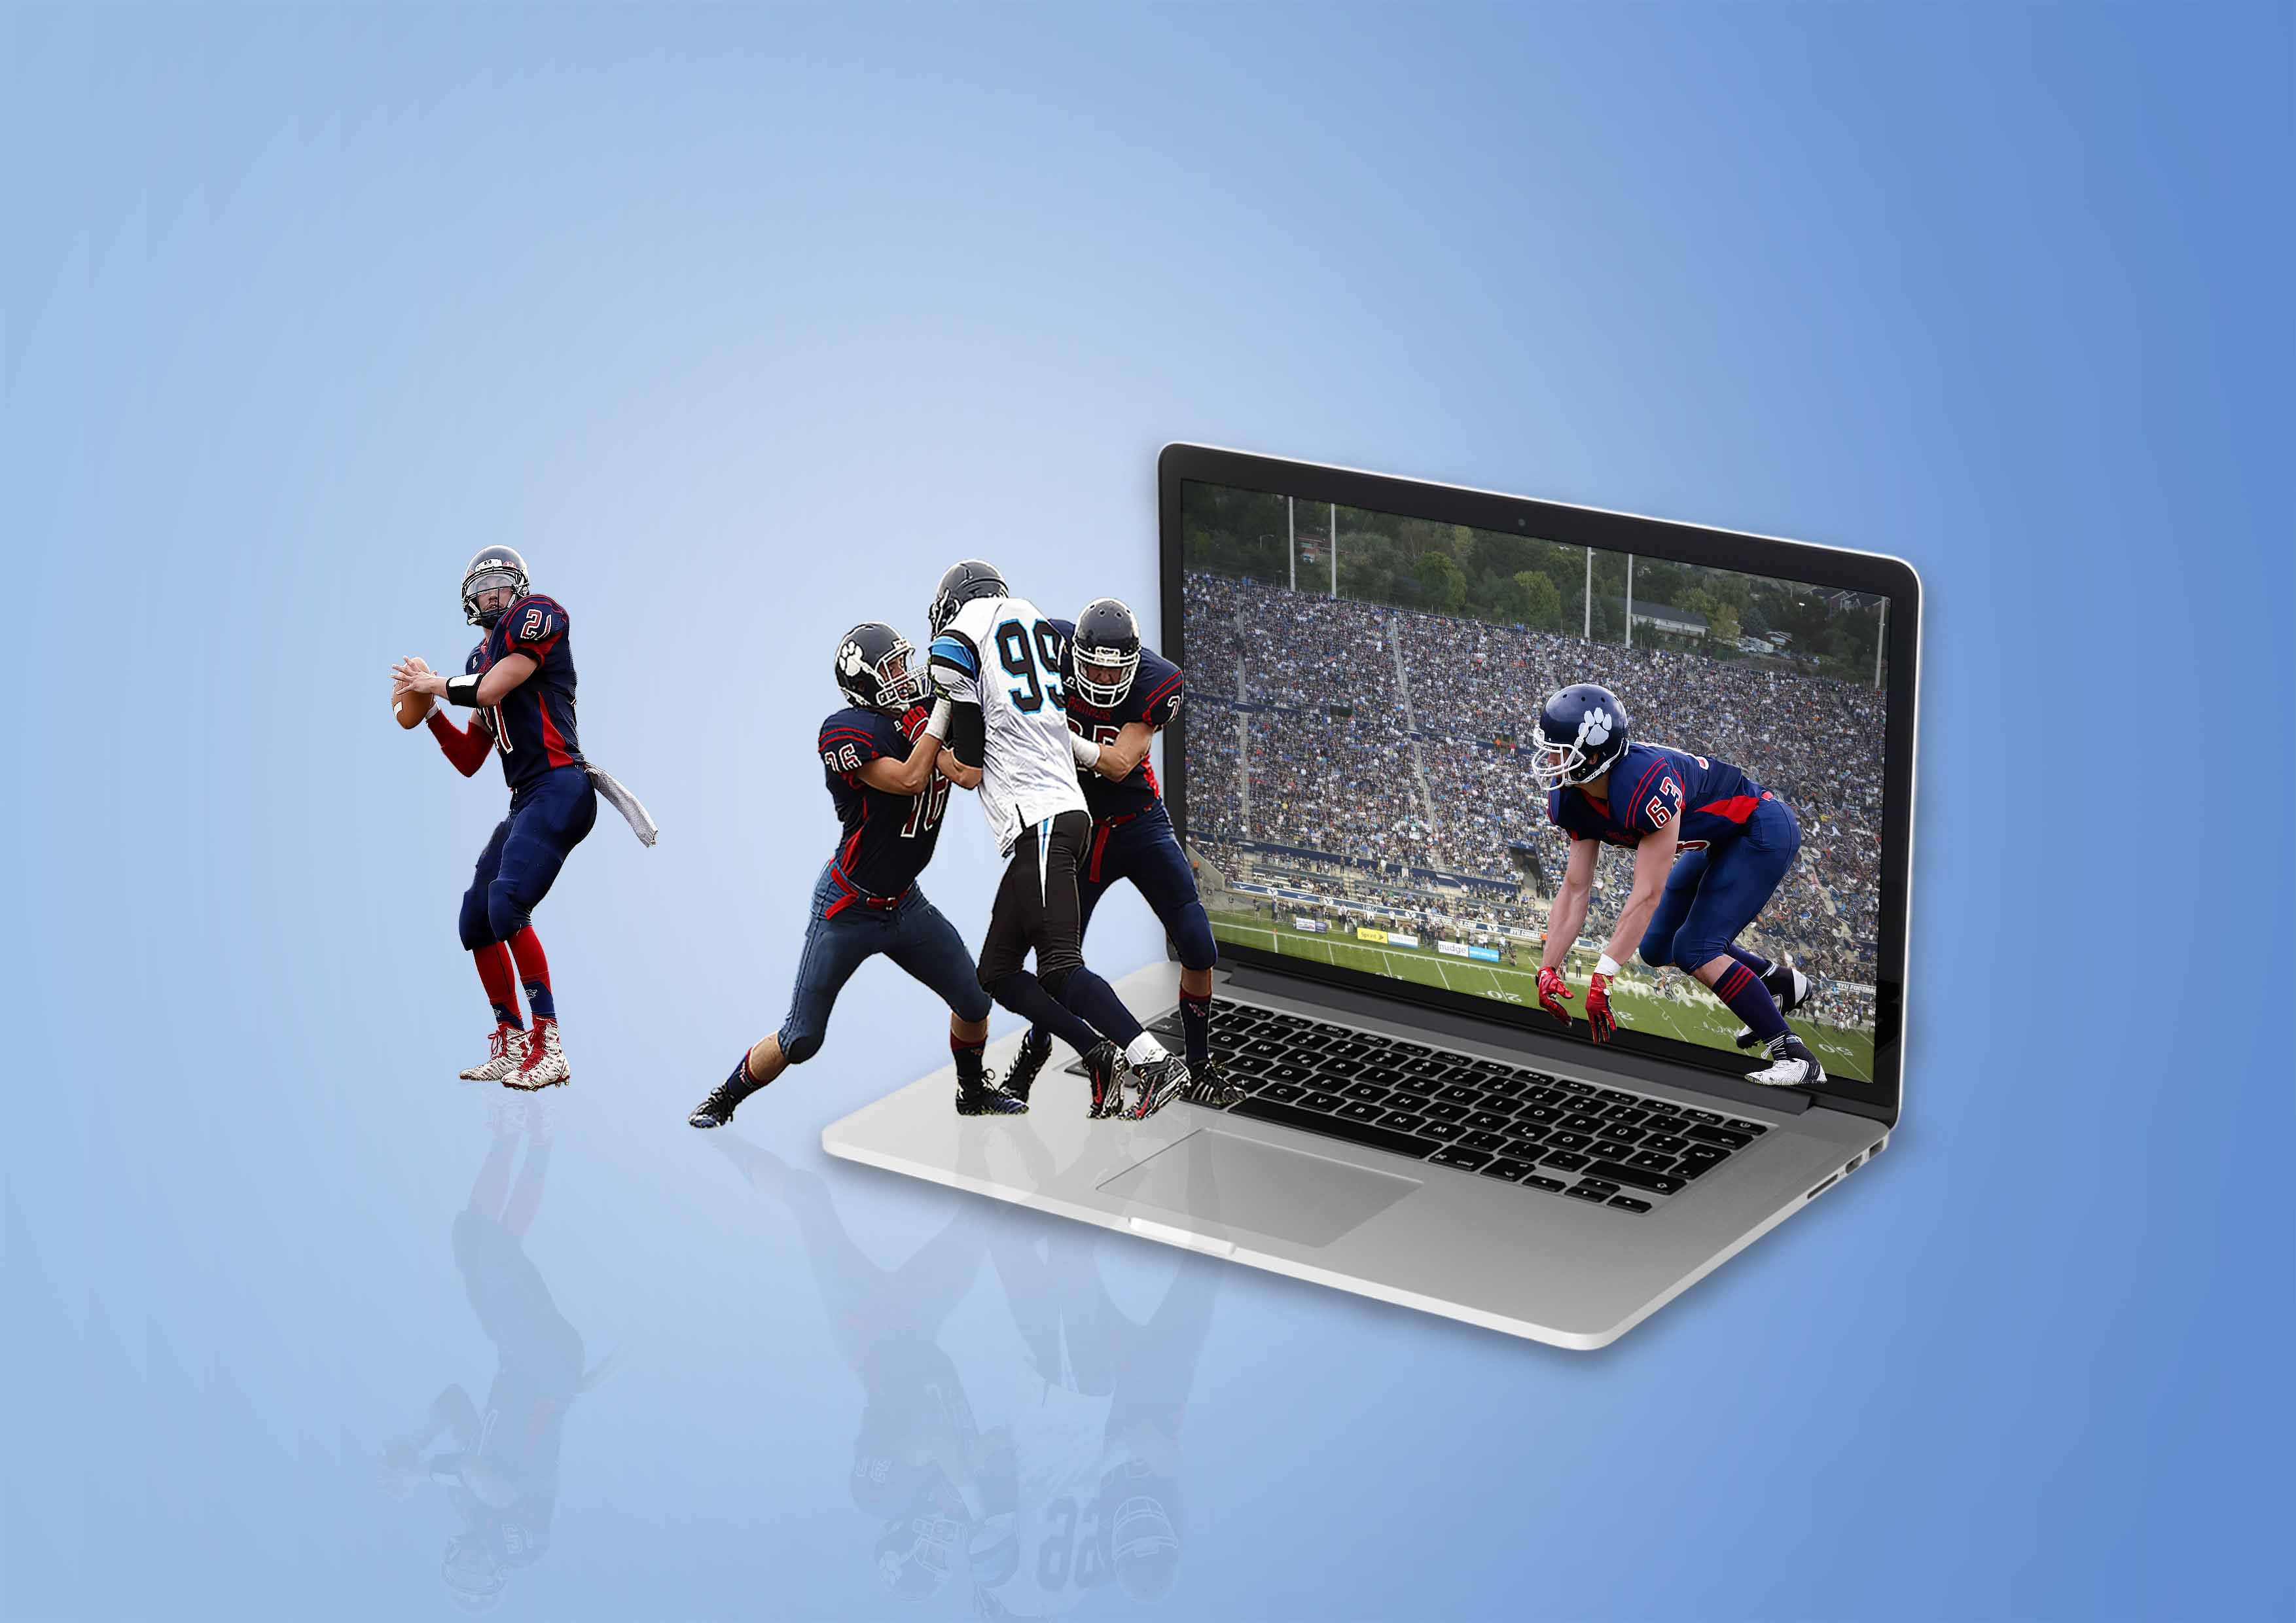
usa, toy, player, american football, photomontage, screenshot, us players